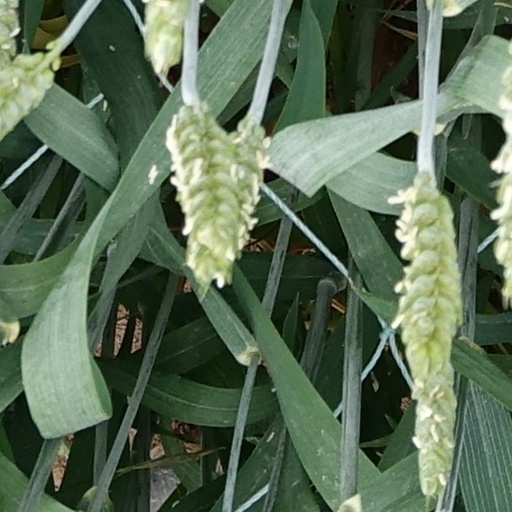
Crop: wheat